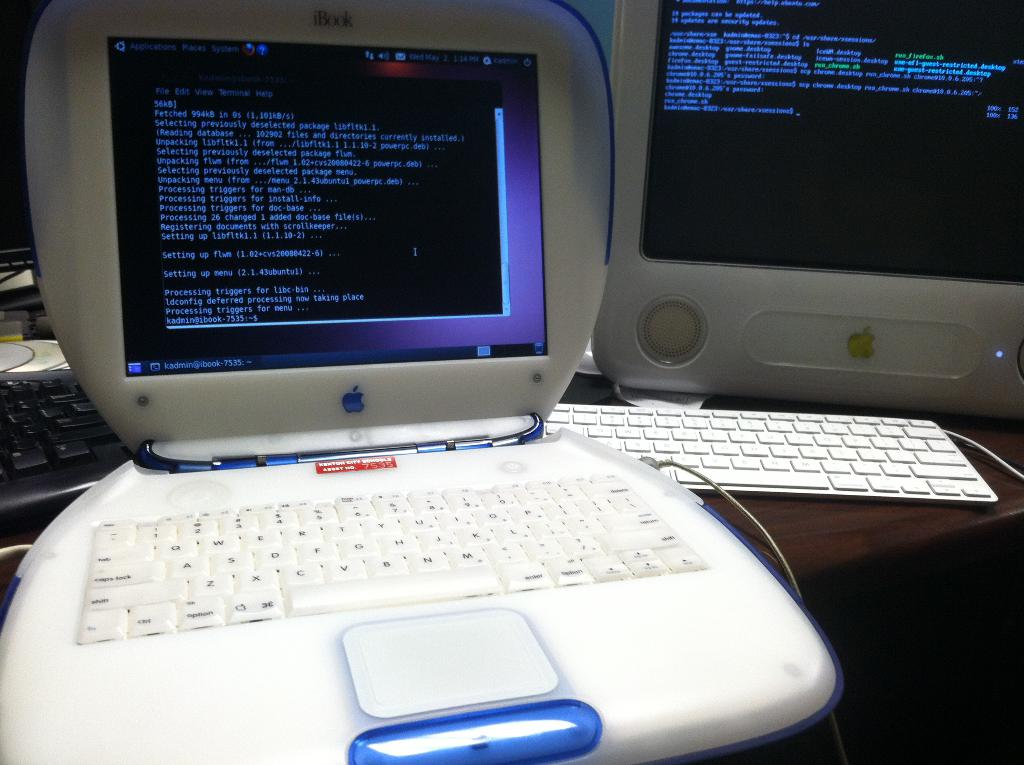
Label: others